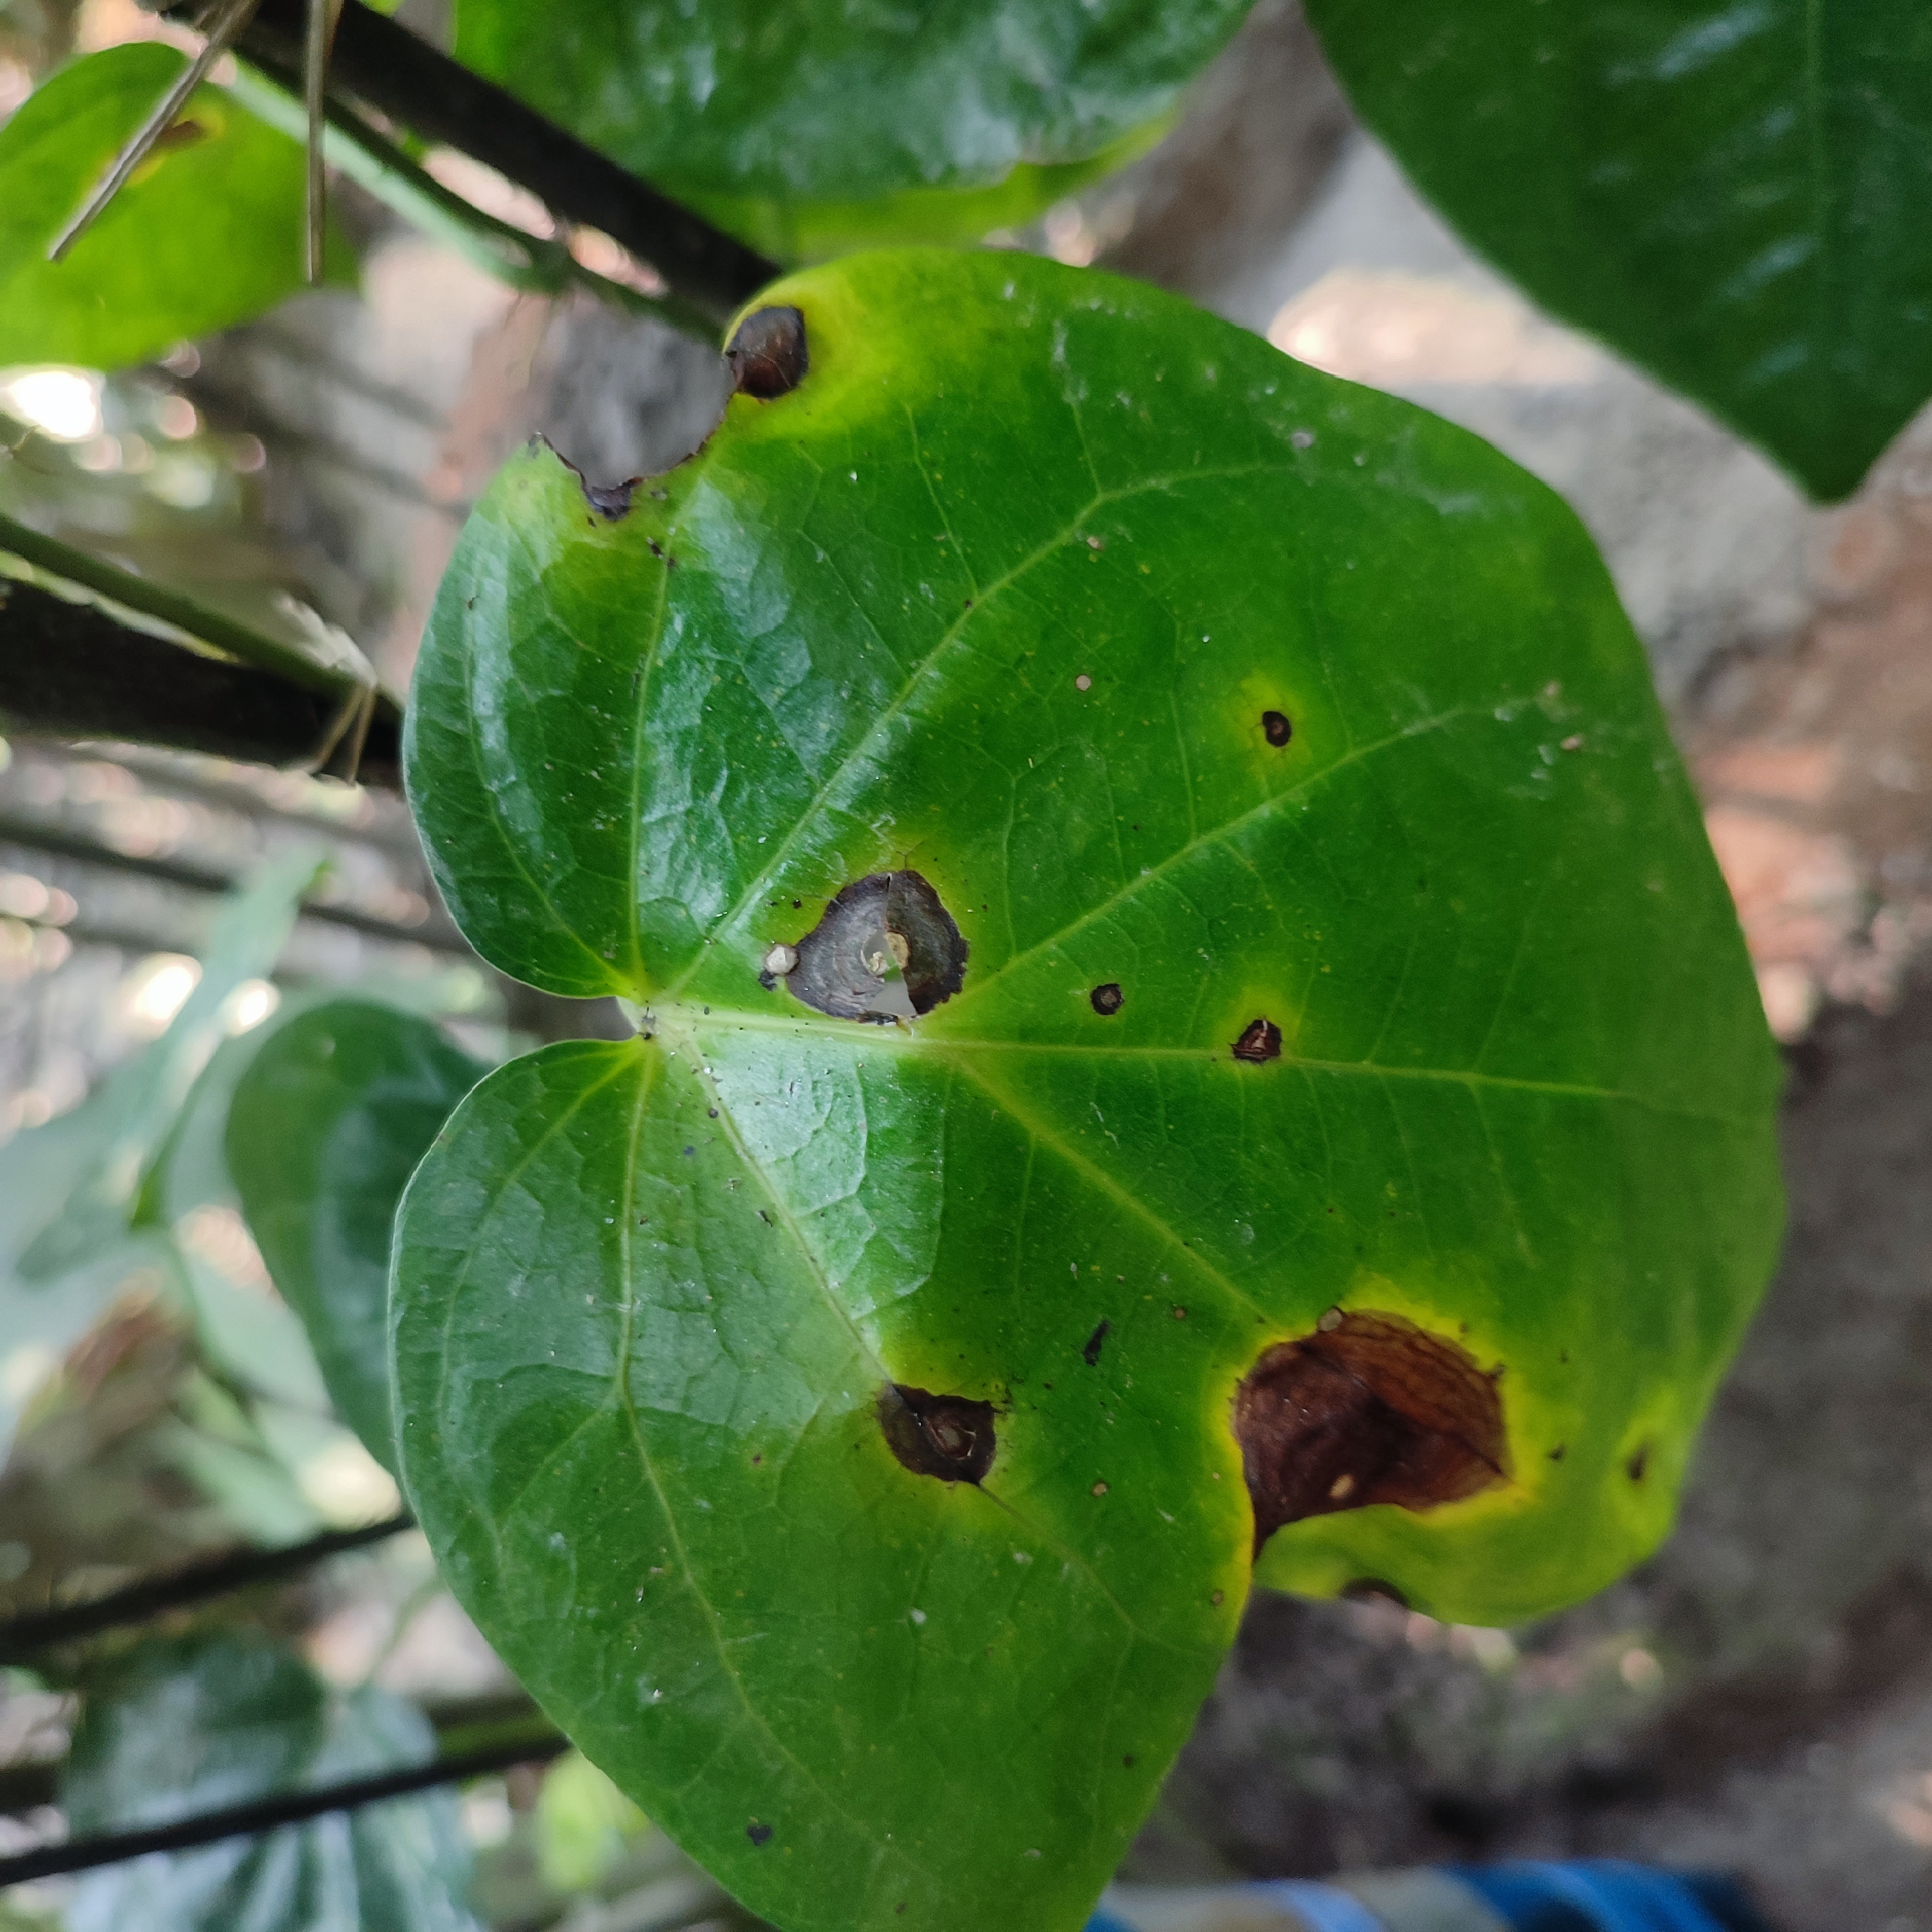
Label: Bacterial_Leaf_Disease